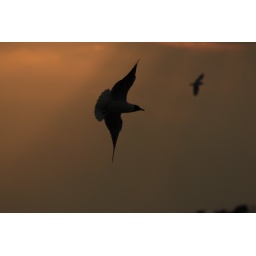
Silhouette of a bird flying near the shore line at Lepe in the New Forest